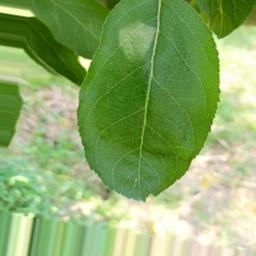
Label: Healthy